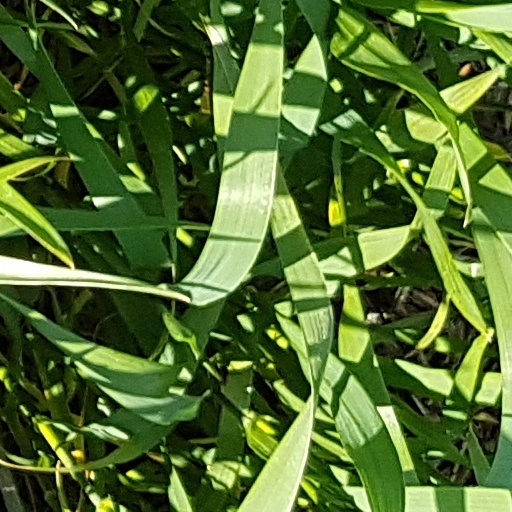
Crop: wheat